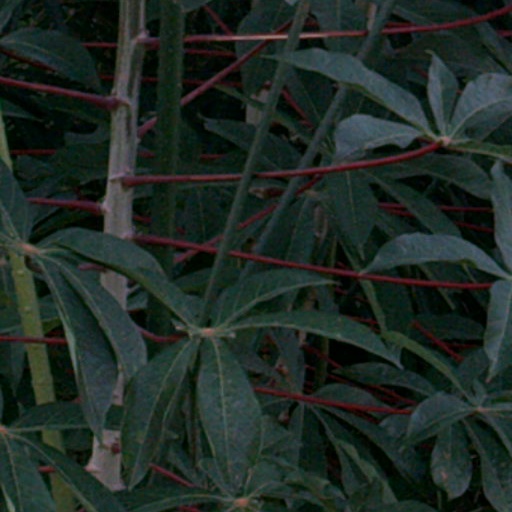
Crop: cassava